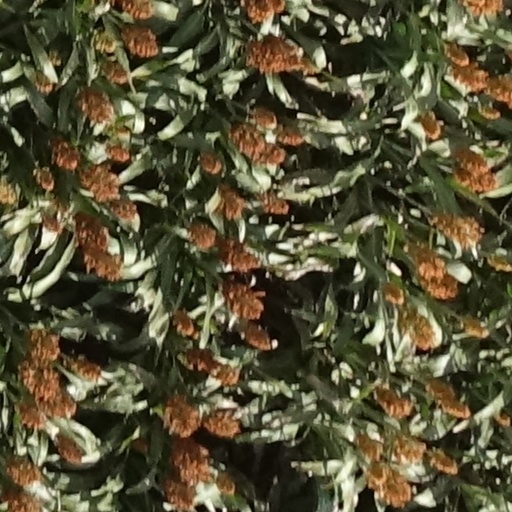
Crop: sorghum